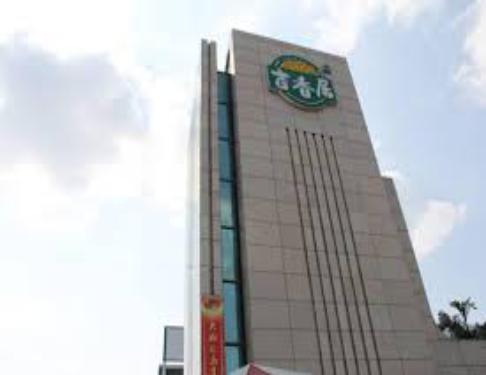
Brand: jixiangju
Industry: Food